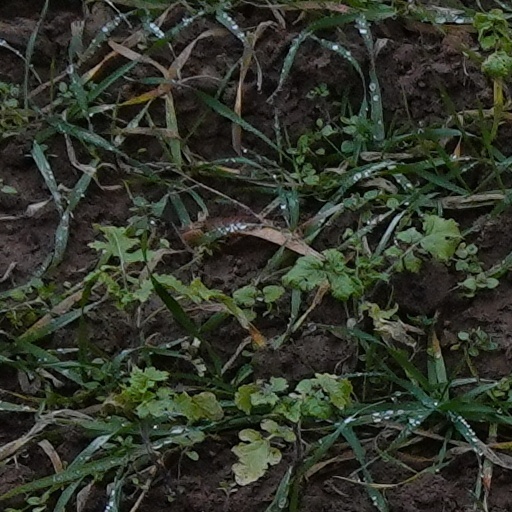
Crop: wheat